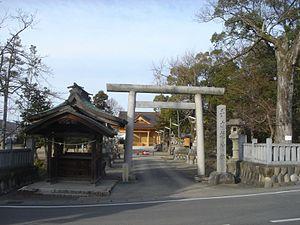
Le Tejikarao-jinja est un sanctuaire shinto situé dans la ville de Gifu, préfecture de Gifu au Japon.